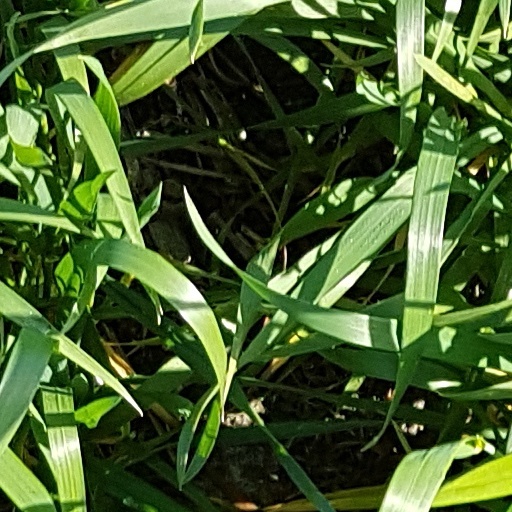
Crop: wheat